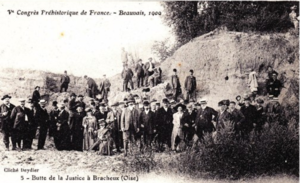
Photographie de groupe des participants au Congrès Préhistorique de France de 1909, à Beauvais.
Les Congrès préhistoriques de France sont des congrès de Pré- et Protohistoire fondés en 1904 par la Société préhistorique française. Ils sont organisés par cette société savante depuis 1905. Établies avec une périodicité annuelle lors de leur création, les sessions des congrès ont été en moyenne espacées de quatre ans du milieu des années 1910 jusqu'au milieu des années 2010.